Mildred H. McAfee

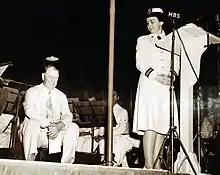
Lieutenant Commander McAfee celebrating the first anniversary of the Women's Naval Reserve in Washington, D.C., in 1943.

During World War II, McAfee took a leave of absence from Wellesley to direct the newly formed WAVES, a force that eventually numbered more than 80,000 women, both enlisted and officer. McAfee was commissioned as a lieutenant commander the following week, on 3 August, and quickly set down rules for enlisted women, including that they use only enough make-up "to look human". With others, she campaigned for WAVES to have the same pay and benefits as their male counterparts. These efforts resulted in Public Law 183, effective on 9 November 1943, which entitled all Women's Reserve personnel the allowances and benefits available to men. It also provided for one captain in the Women's Reserve; Lieutenant Commander McAfee was promoted to captain later that same month. She succeeded in integrating women of color into the U.S. Naval Reserve Officer Corps and enabled them to serve in many areas and capacities while their male counterparts were limited to serving as cooks and bakers. She ensured that women of color would be treated like any of the other WAVES and assigned as officers in various companies. During the peak of World War II, Captain McAfee commanded 82,000 women.